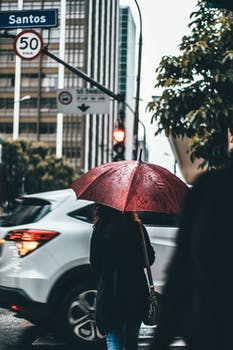
Label: No Watermark